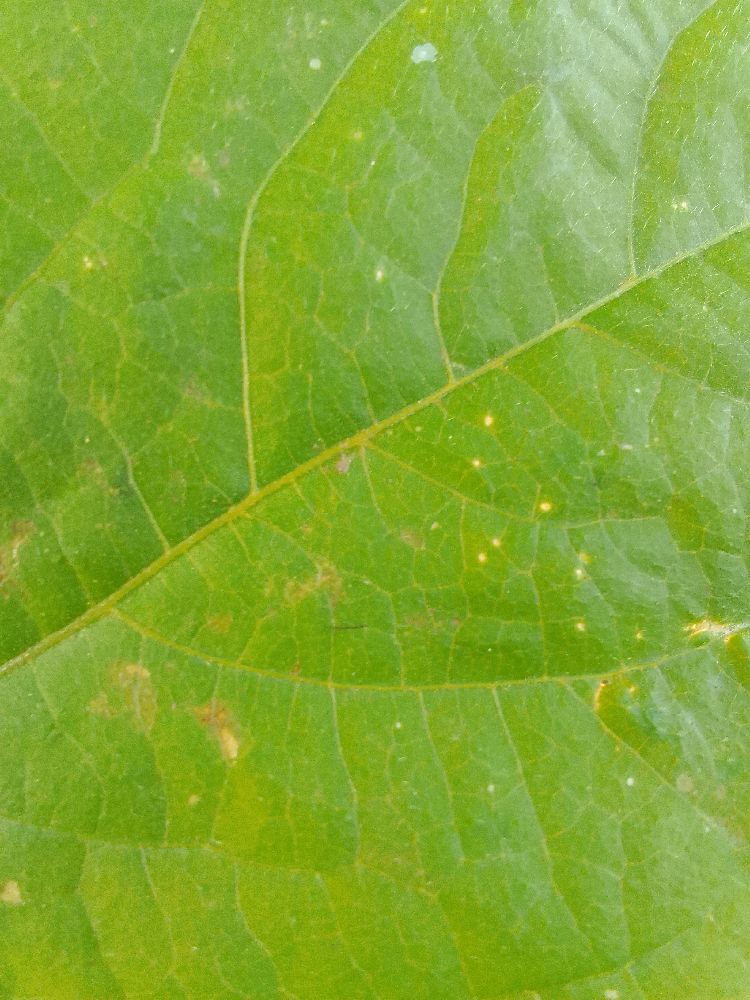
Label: healthy